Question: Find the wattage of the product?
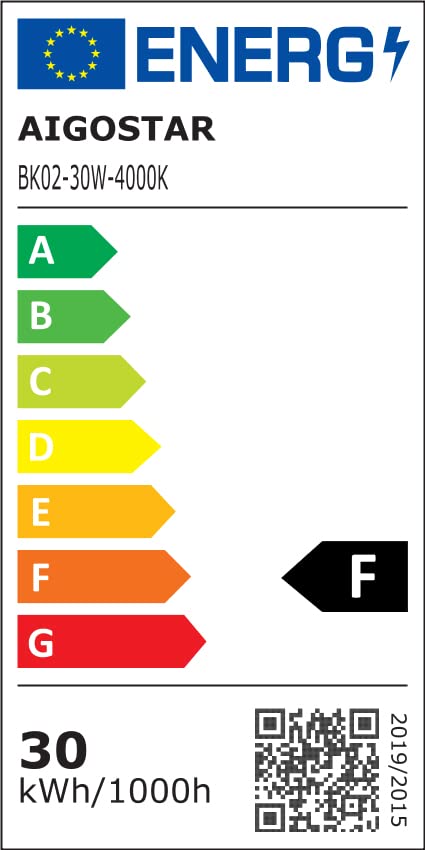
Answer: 30.0 watt